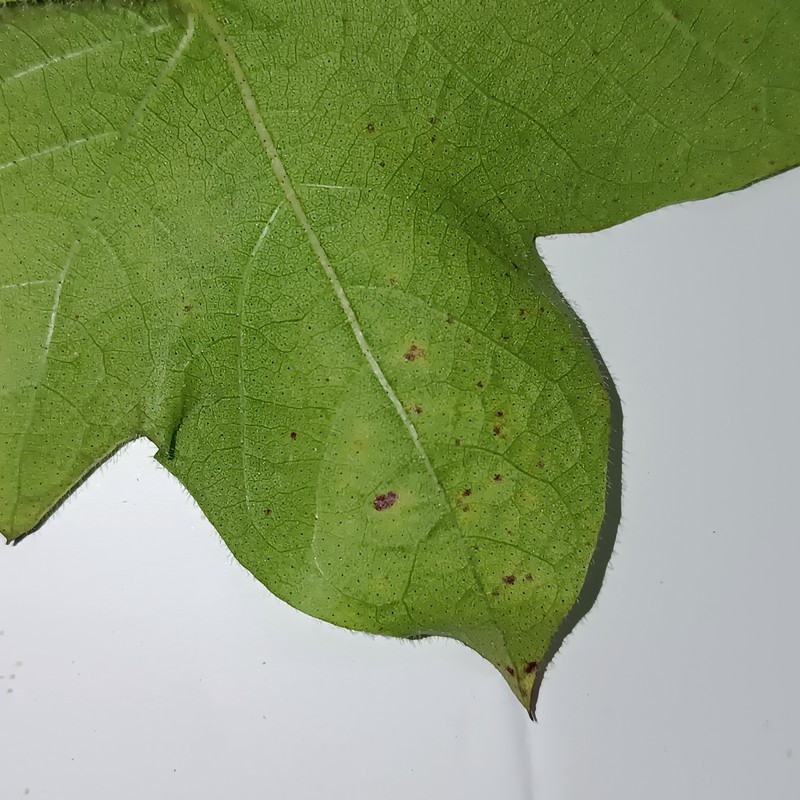
Label: Bacterial Blight